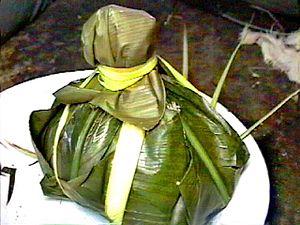
Iquitos est la capitale du Loreto, département d'Amazonie péruvienne. Située au sein de la forêt amazonienne, l'aire urbaine d'Iquitos est la plus grande agglomération au monde non accessible par la route, mais uniquement par avion ou bateau.